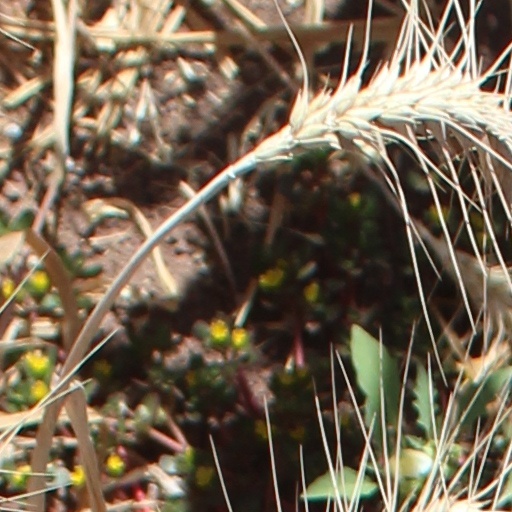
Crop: wheat